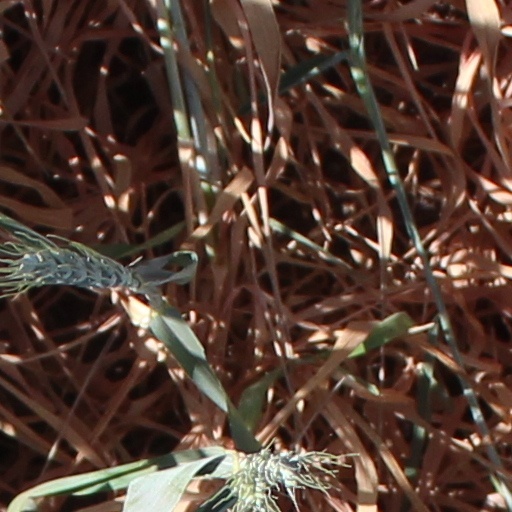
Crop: wheat